Business route

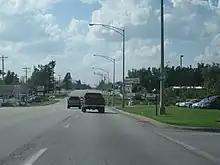
BL I-44 in Springfield, Missouri, was once part of US 66. Its status is shown by the green business Interstate marker attached to the lamppost.

Business routes typically predate their parent highways. They follow the original numbered route through a city or town. Their designation as business routes is largely the product of the era of large-scale highway construction in the United States from the 1930s through the 1970s. Typically, new highway designations carried traffic directly through the center of a given city or town. In later development, bypasses would be constructed around the central business districts they had once passed directly through. As these bypasses were built, the original sections of these routes that had once passed directly through a given city or town would often be designated as business routes.